Capitalism

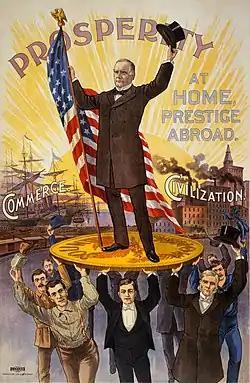
The gold standard formed the financial basis of the international economy from 1870 to 1914.

In the mid-18th century a group of economic theorists, led by David Hume (1711–1776) and Adam Smith (1723–1790), challenged fundamental mercantilist doctrines—such as the belief that the world's wealth remained constant and that a state could only increase its wealth at the expense of another state.